Udet U 12 Flamingo

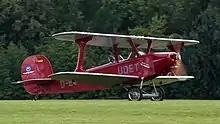
Udet Flamingo replica built in 1993

Forty aircraft produced by KRG and another 40 by Manfred Weiss Works. Some examples armed and used for fighter or bomber training